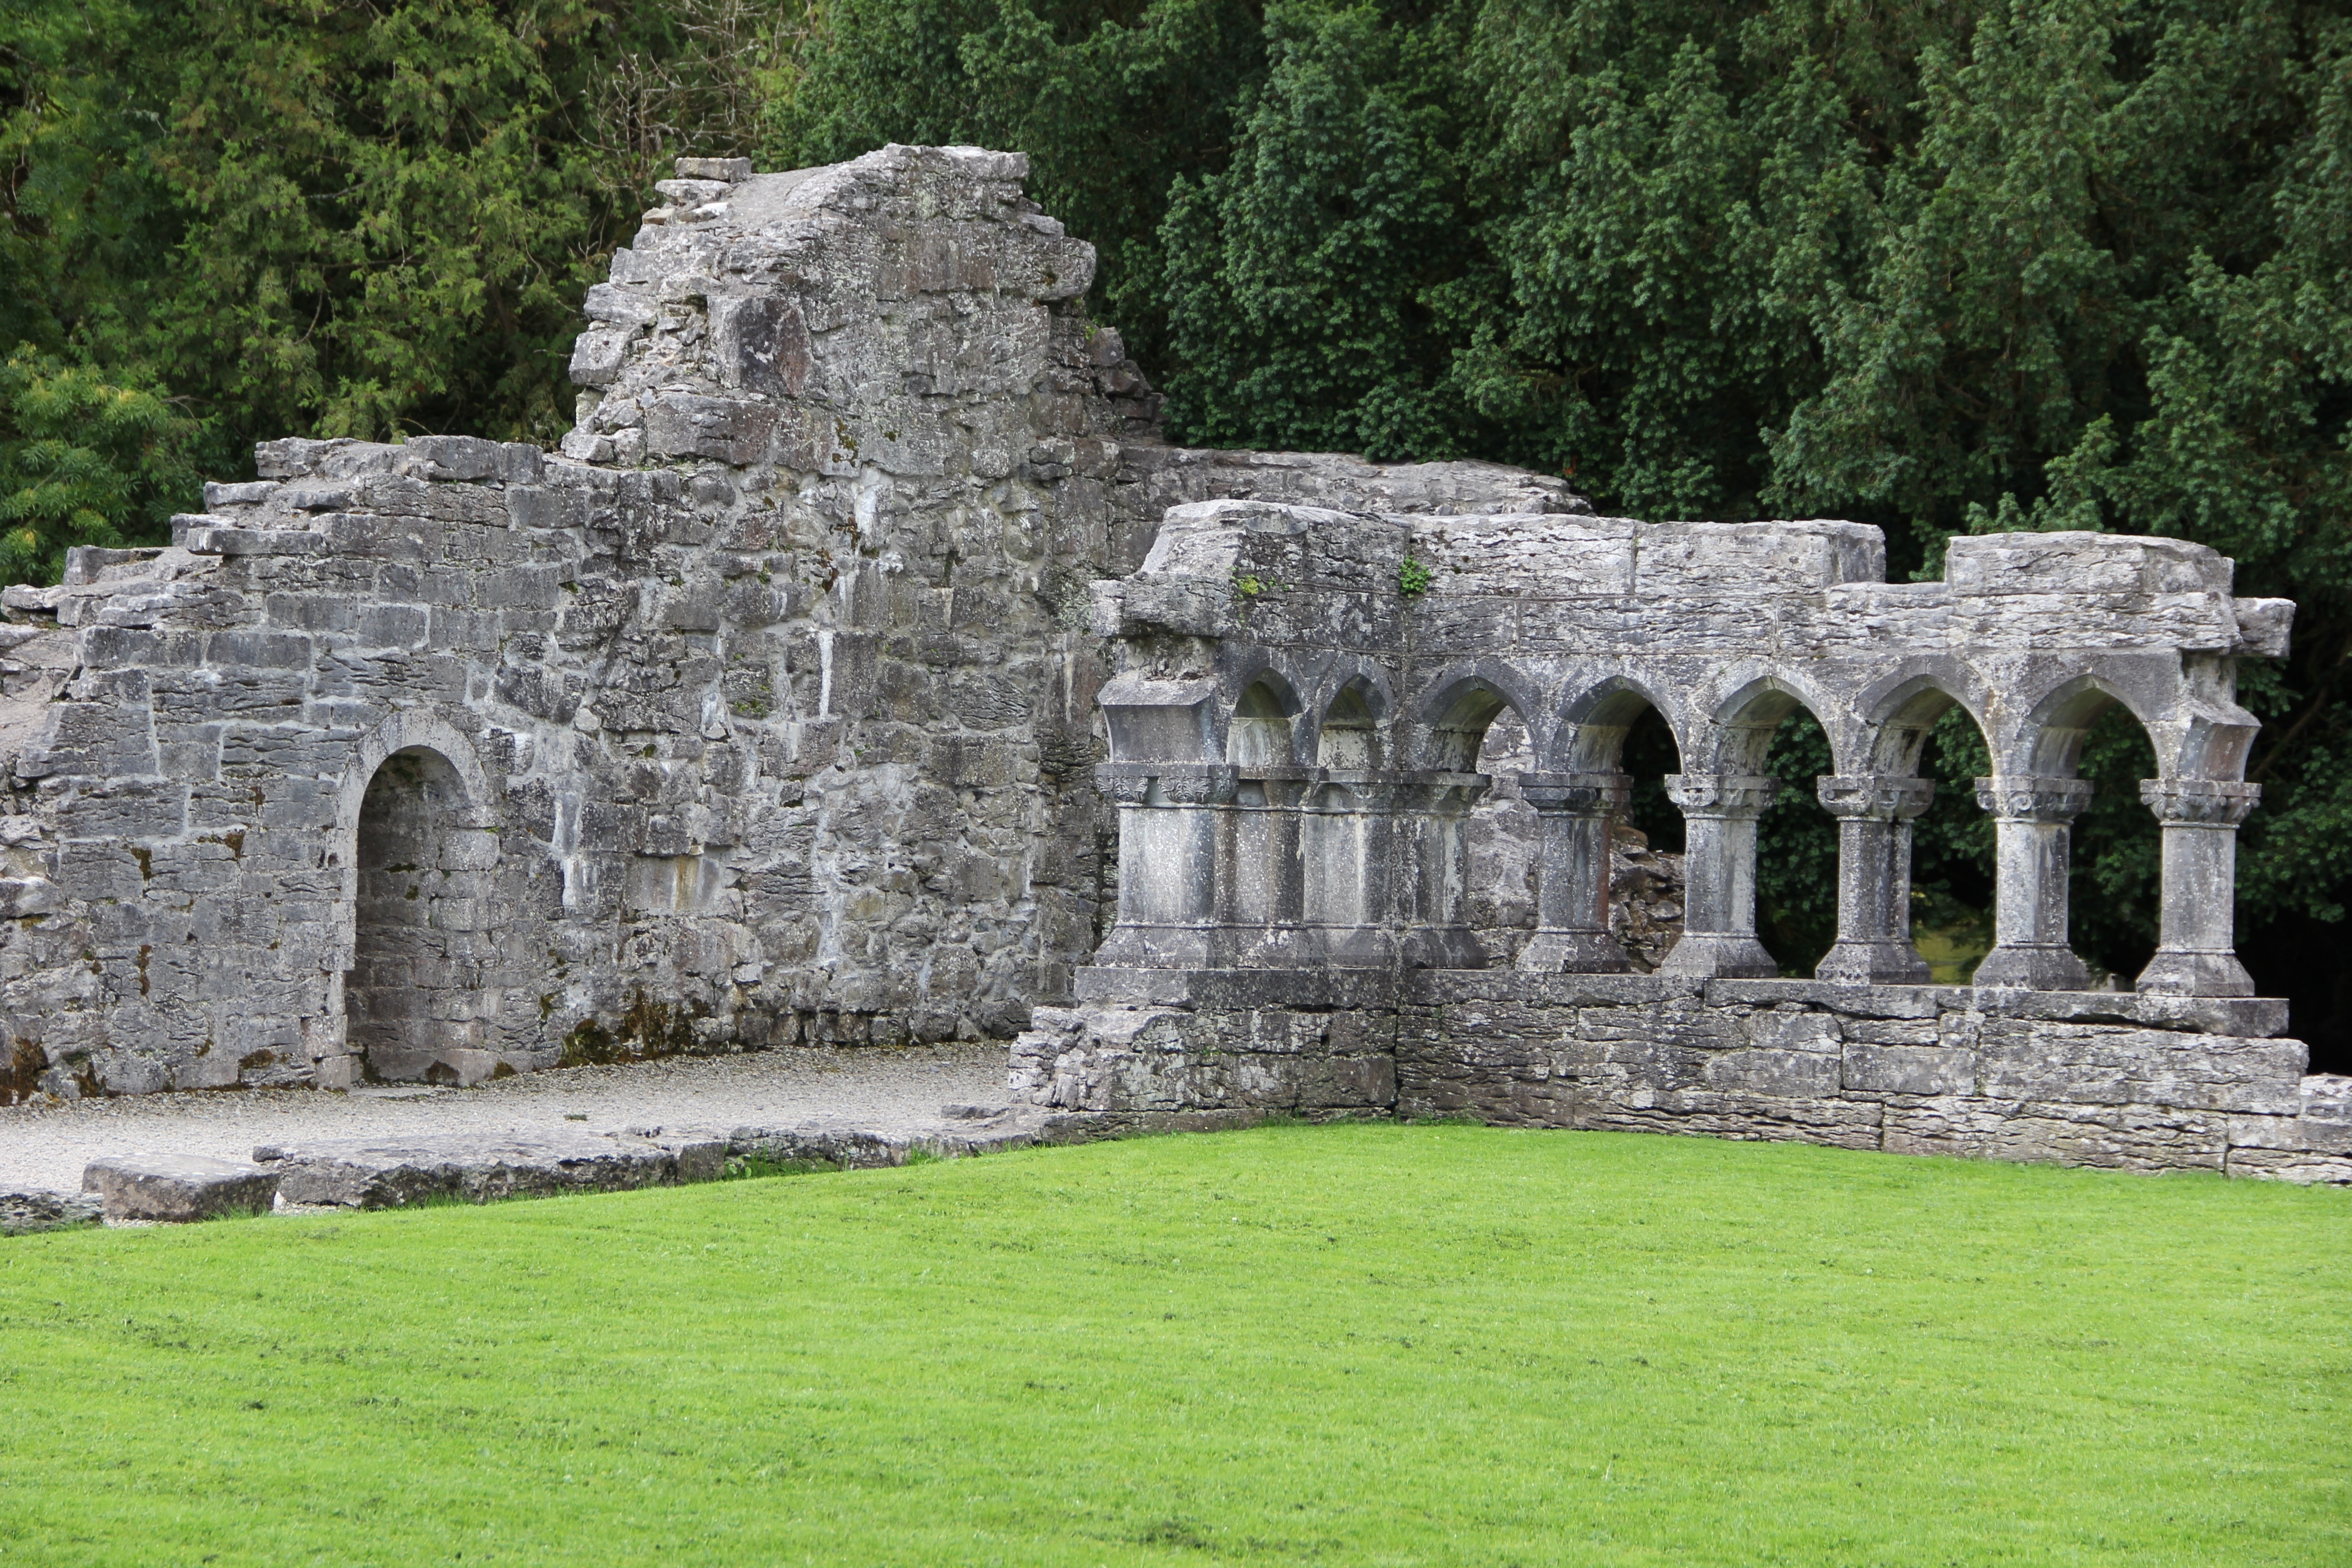
architecture, building, stone, gothic, ruins, monastery, ireland, abbey, irish, archaeological site, historic site, ancient history, maya civilization